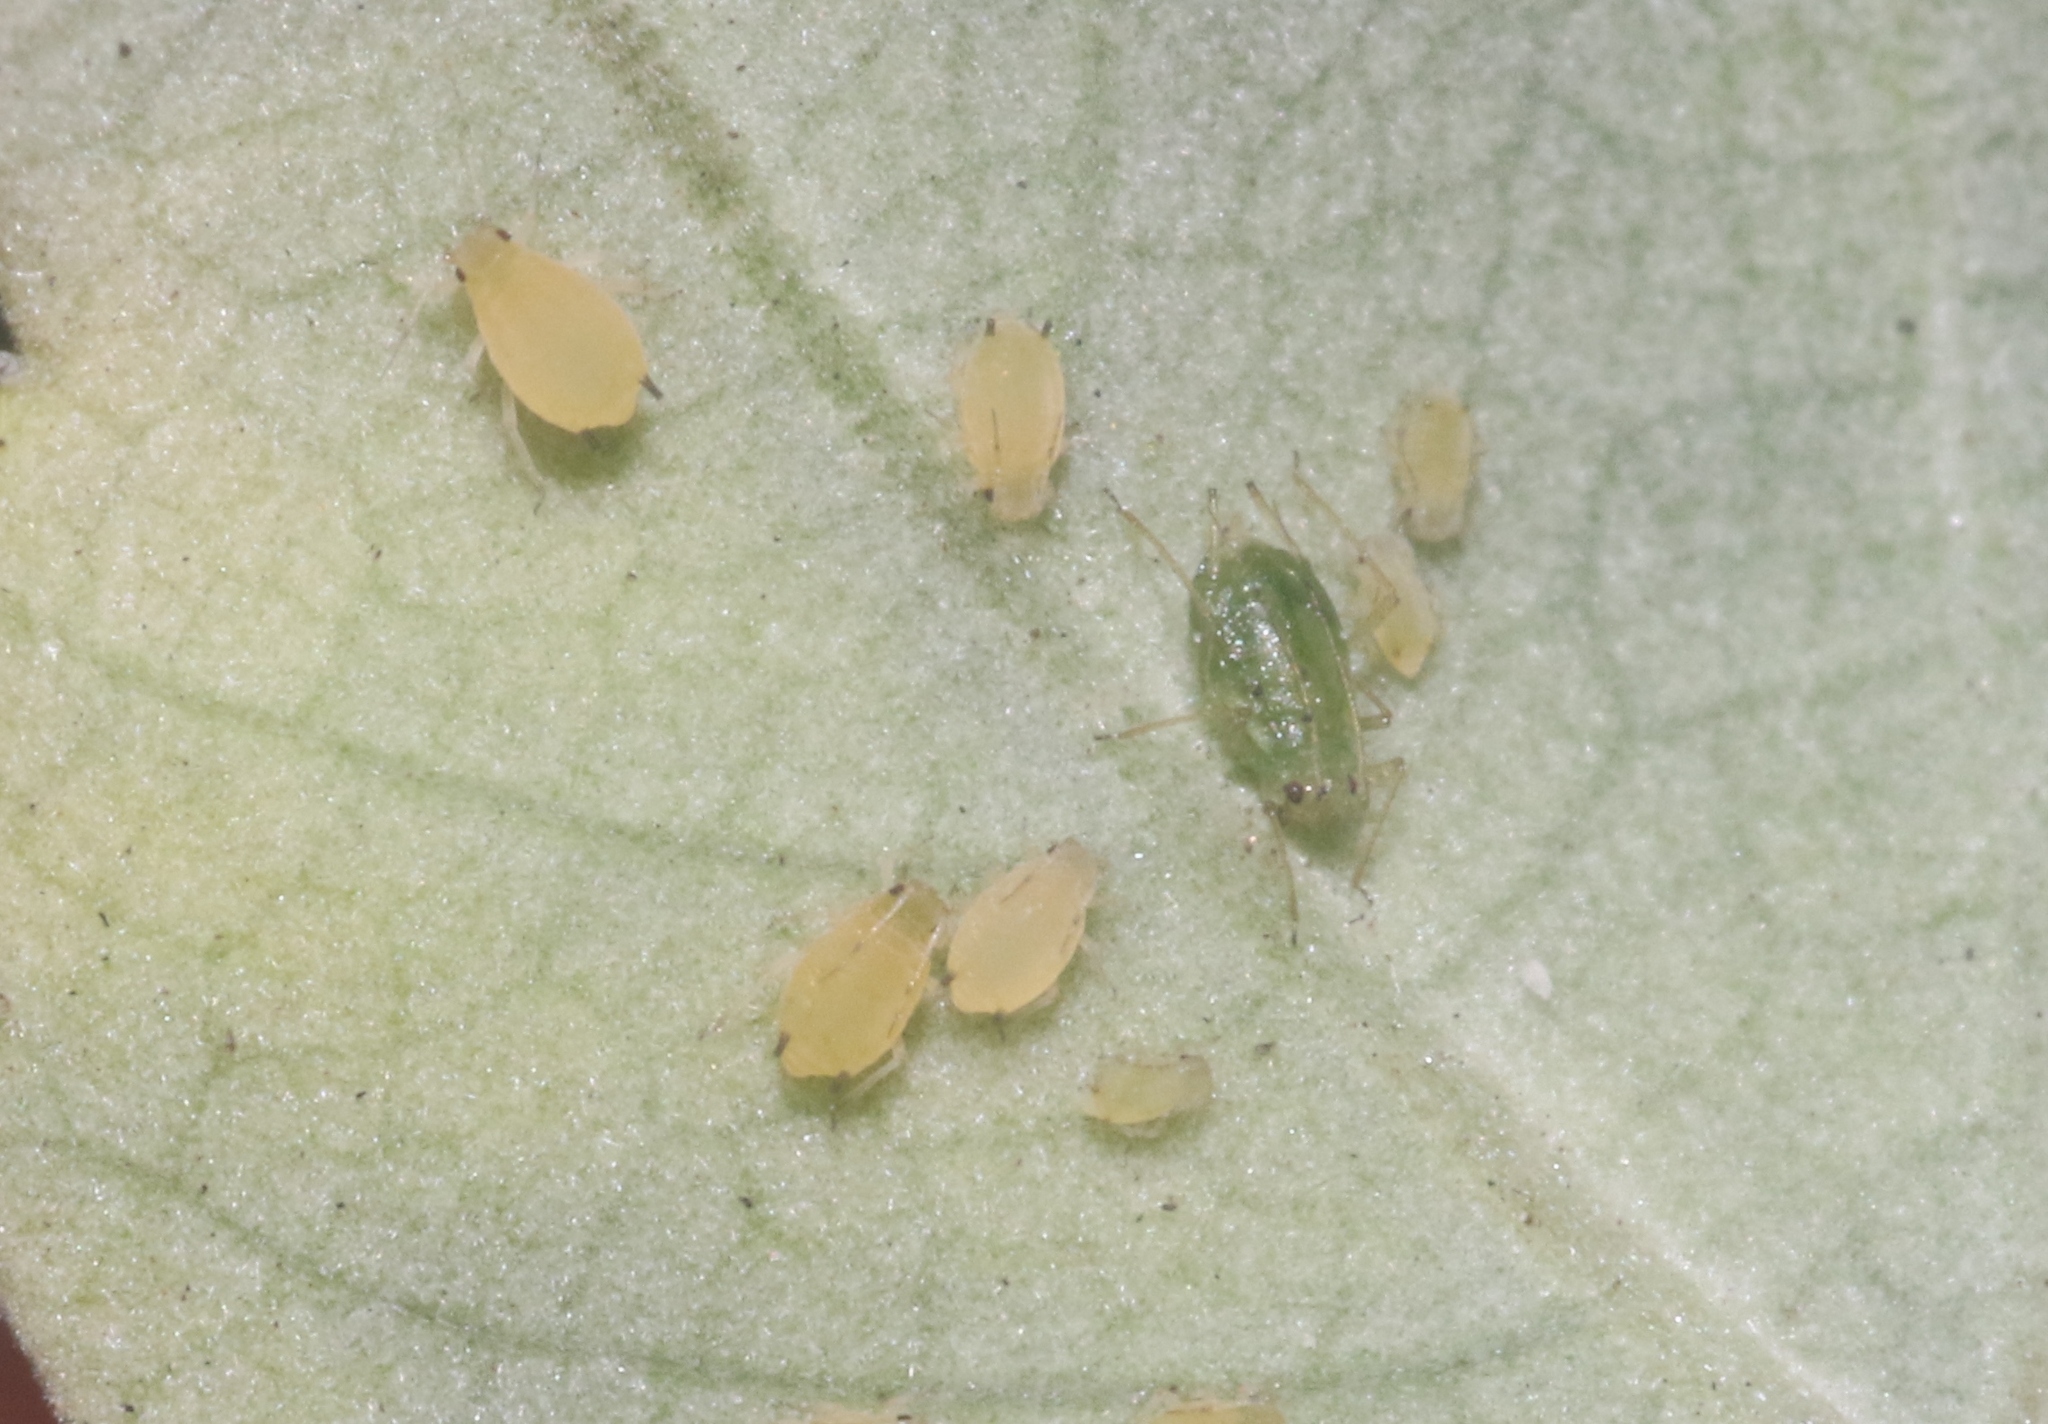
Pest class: green_peach_aphid